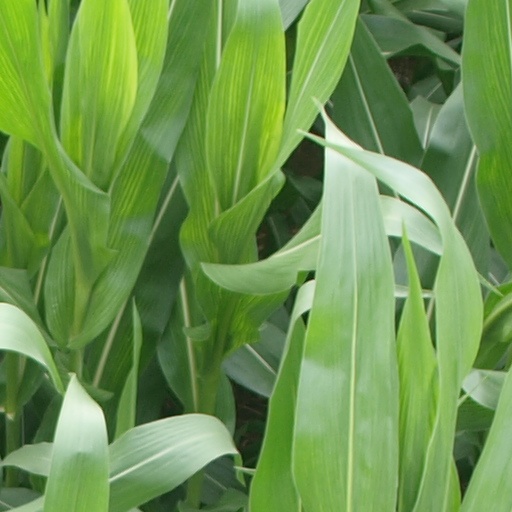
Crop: maize; corn